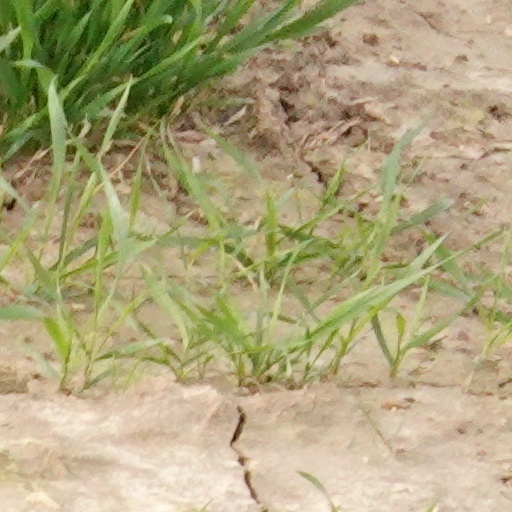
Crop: wheat